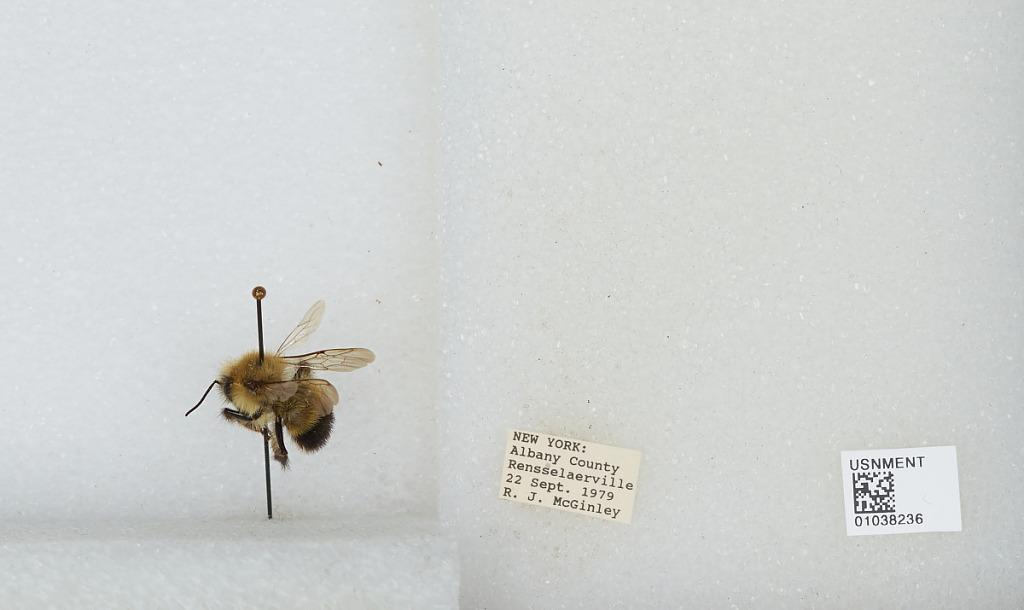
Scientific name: Bombus (Pyrobombus) vagans vagans Smith
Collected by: R. McGinley
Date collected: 1979-9-22
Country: United States
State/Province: New York
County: Albany
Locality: Rensselaerville
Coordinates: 42.5162, -74.1379